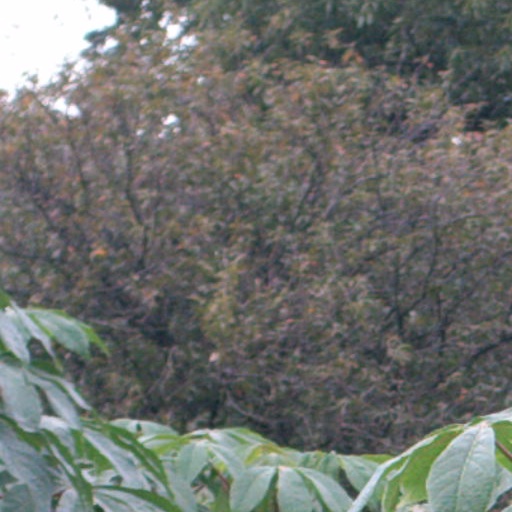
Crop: cassava